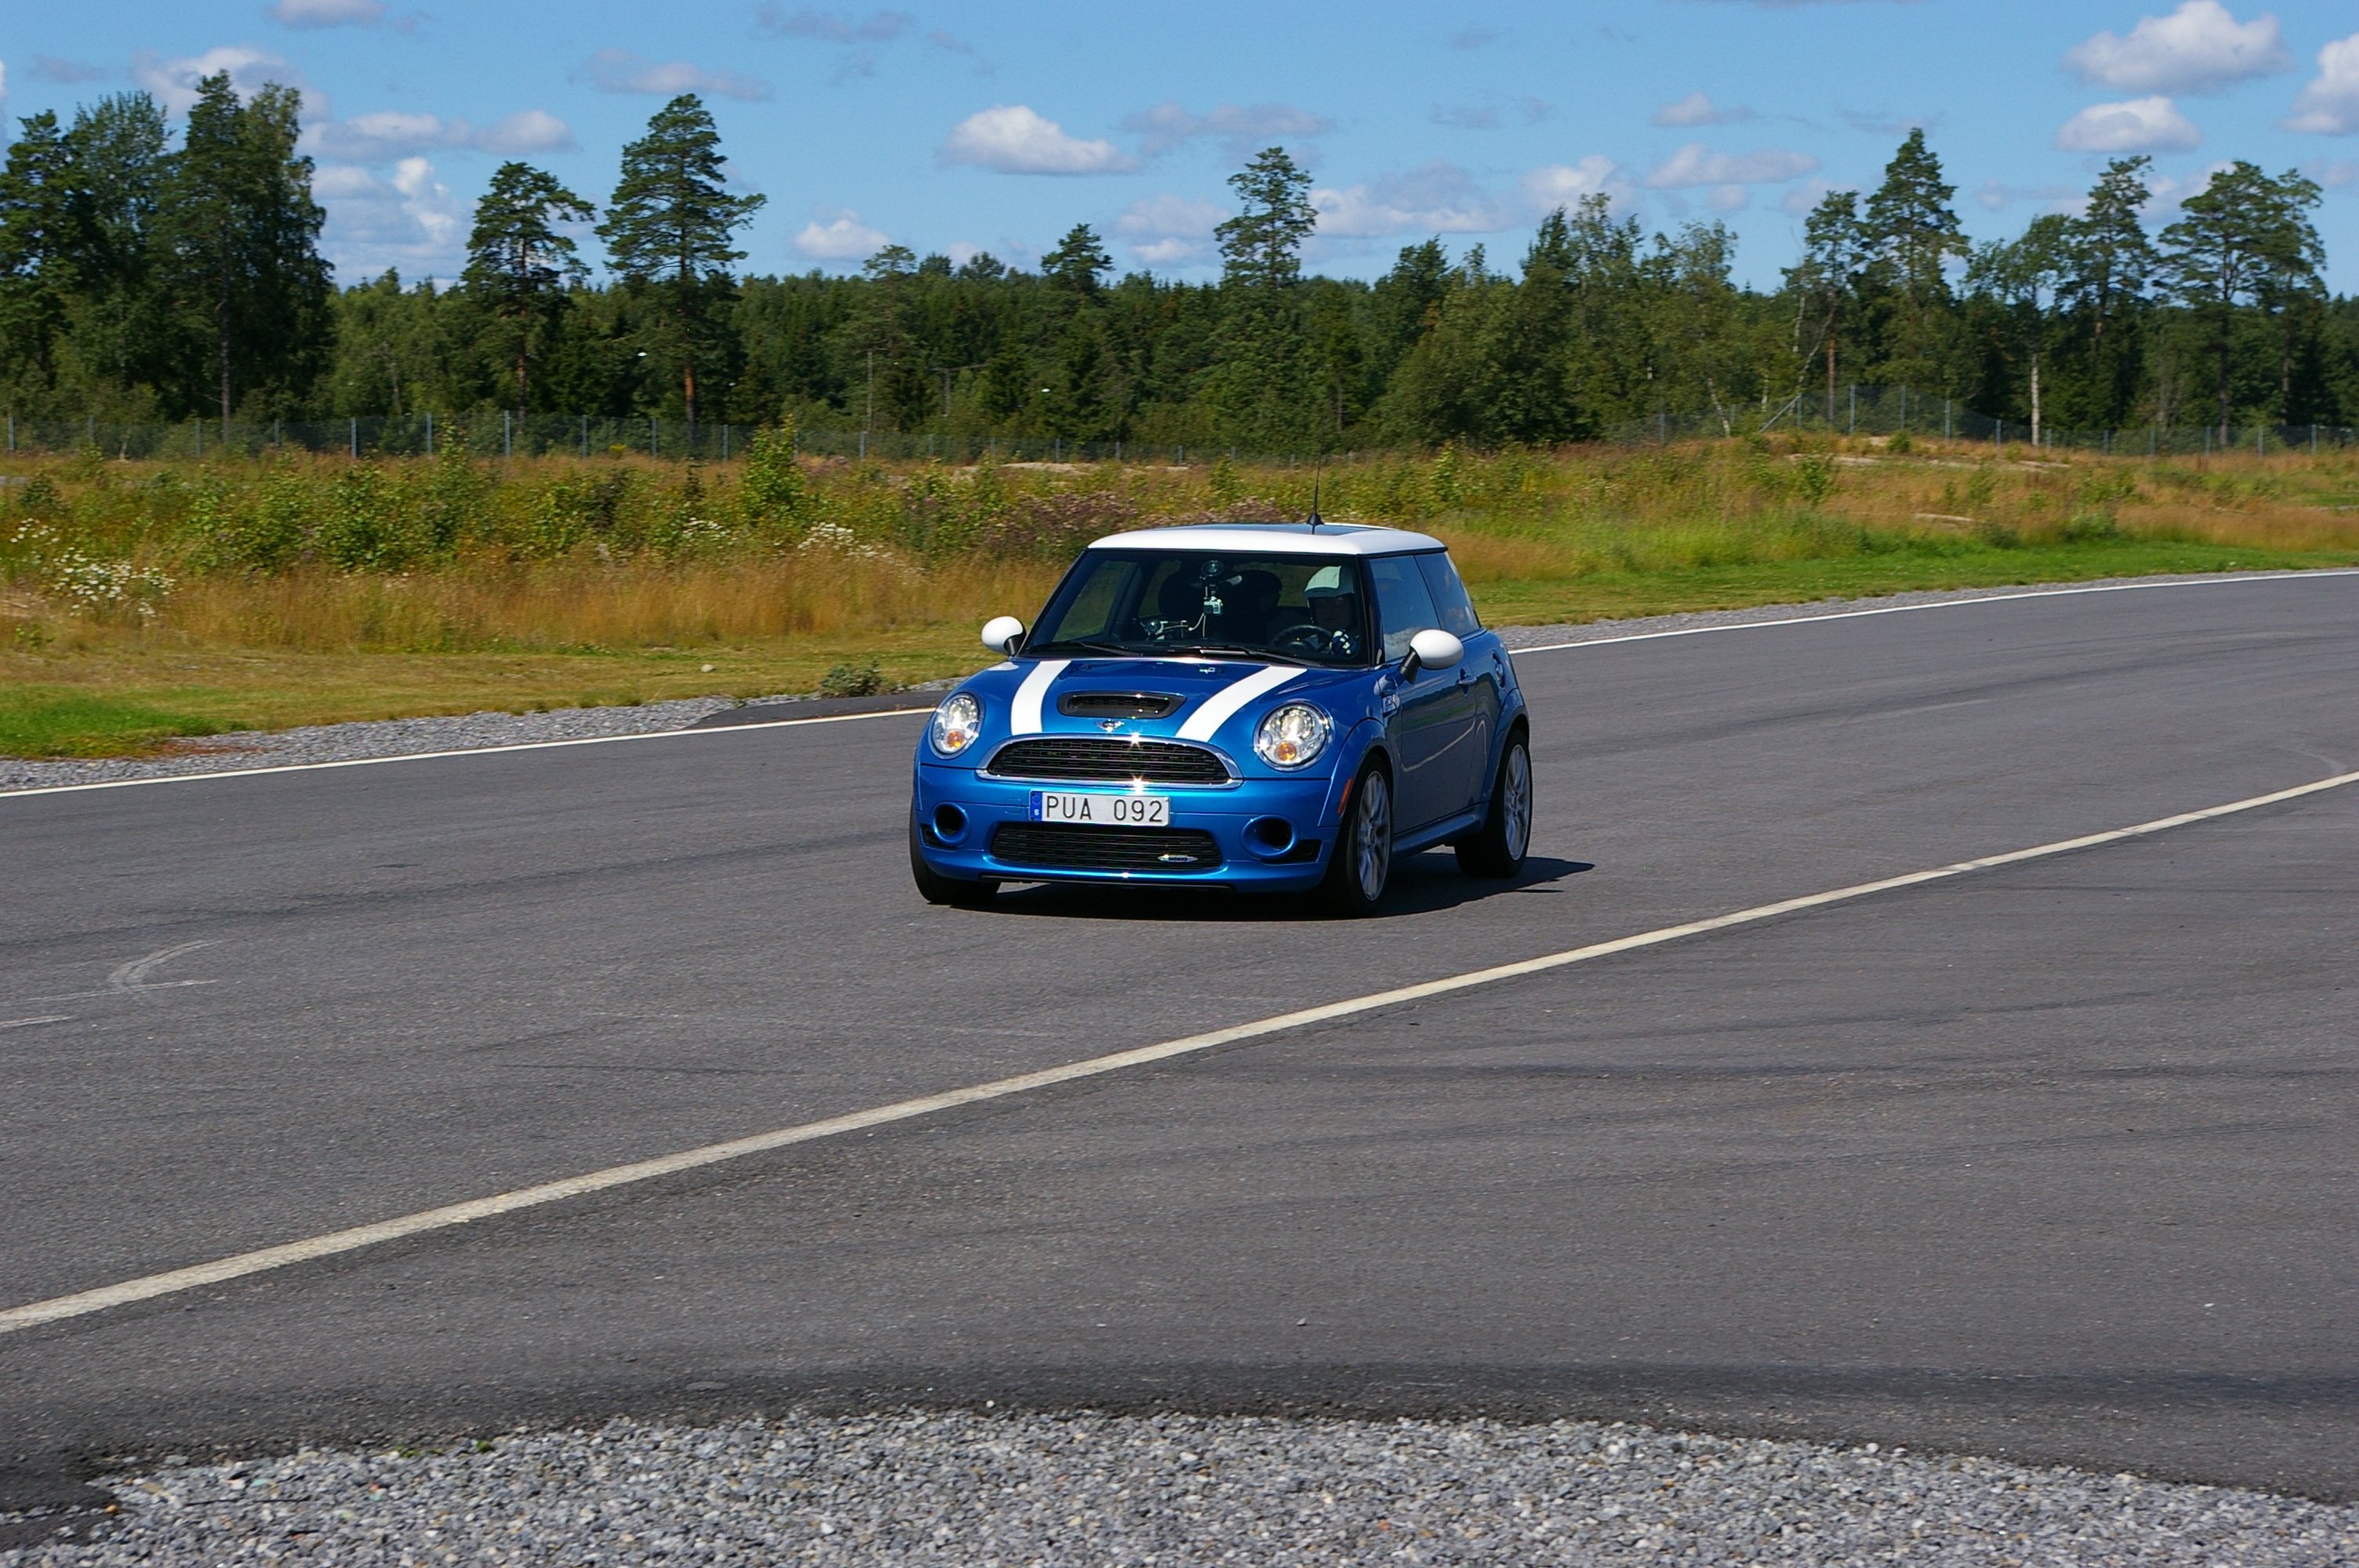
car, driving, vehicle, blue, sports car, race, supercar, sports, racing, race track, minicooper, quick, land vehicle, auto racing, automobile make, automotive design, luxury vehicle